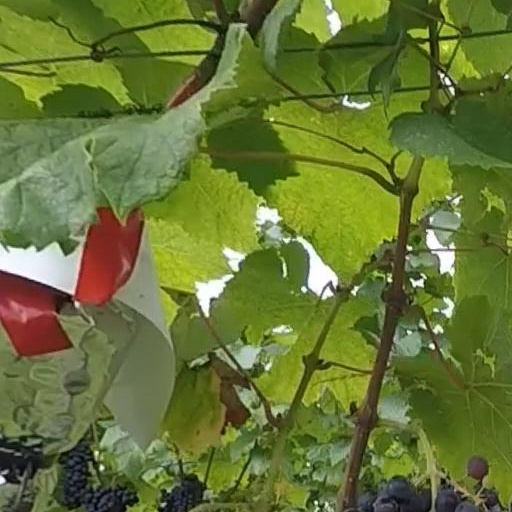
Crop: grape